Lefe

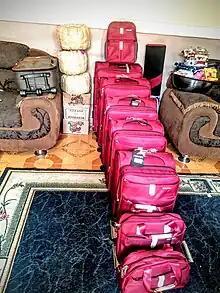
Lefe presented in suitcases

Lefe is a Hausa wedding tradition that originated in the Hausa Land, Northern Nigeria ("Arewa"). The tradition asks the groom to purchase beautiful and expensive items as a grand gift for his bride. The groom's female relatives, including his aunts, take the gifts ("kayan lefe") to the bride's house before the wedding. Upon arrival, the bride's parents welcome them and offer refreshments, along with a small reward.